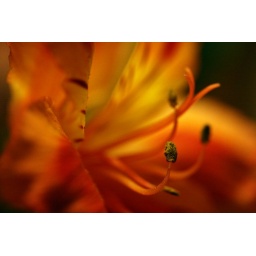
Taken of a flower on our table at Food &amp;amp; Friends restaurant in Lewisburg, WV.